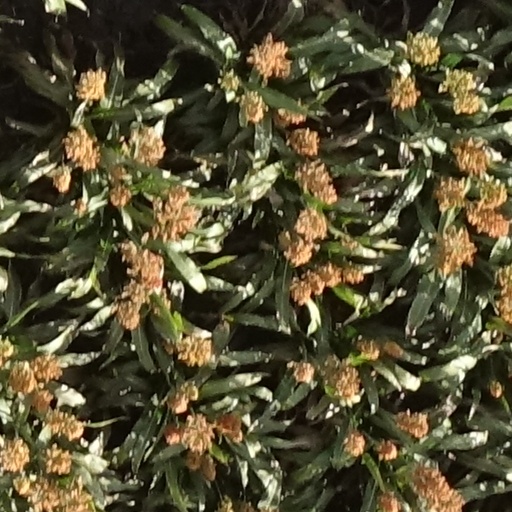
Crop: sorghum